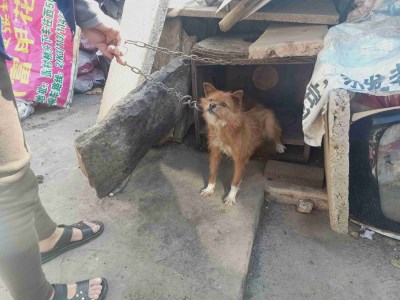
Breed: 3336-n000121-chinese_rural_dog